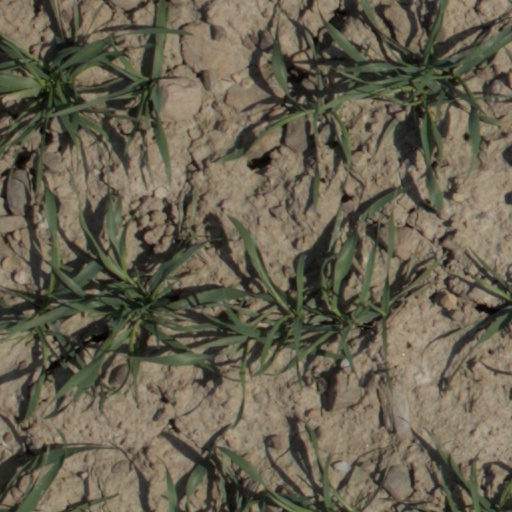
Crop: wheat